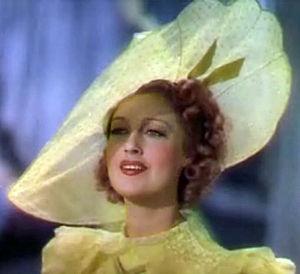
Jeanette MacDonald est une cantatrice et actrice américaine célèbre surtout pour les comédies musicales filmées qu’elle a tournées dans les années 1930 avec Maurice Chevalier et Nelson Eddy. Au cours des années 1930 et 1940, elle tourna 29 films dont quatre furent nommés pour l’Oscar du meilleur film ; elle fit de nombreux enregistrements et fut récompensée par trois disques d'or. Elle se produisit également à l’opéra, en concert, à la radio et à la télévision. Jeanette MacDonald a eu quelque influence en rendant le bel canto accessible au public populaire des salles de cinéma.